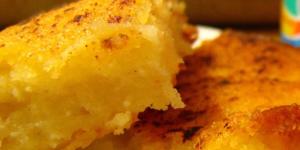
tamal asado